WYTT

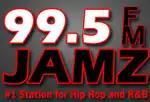
Former logo

In June 2003, then-WLGQ was sold to First Media by MainQuad Communications Inc. as part of a nine station deal with a total sale price of $11.35 million.